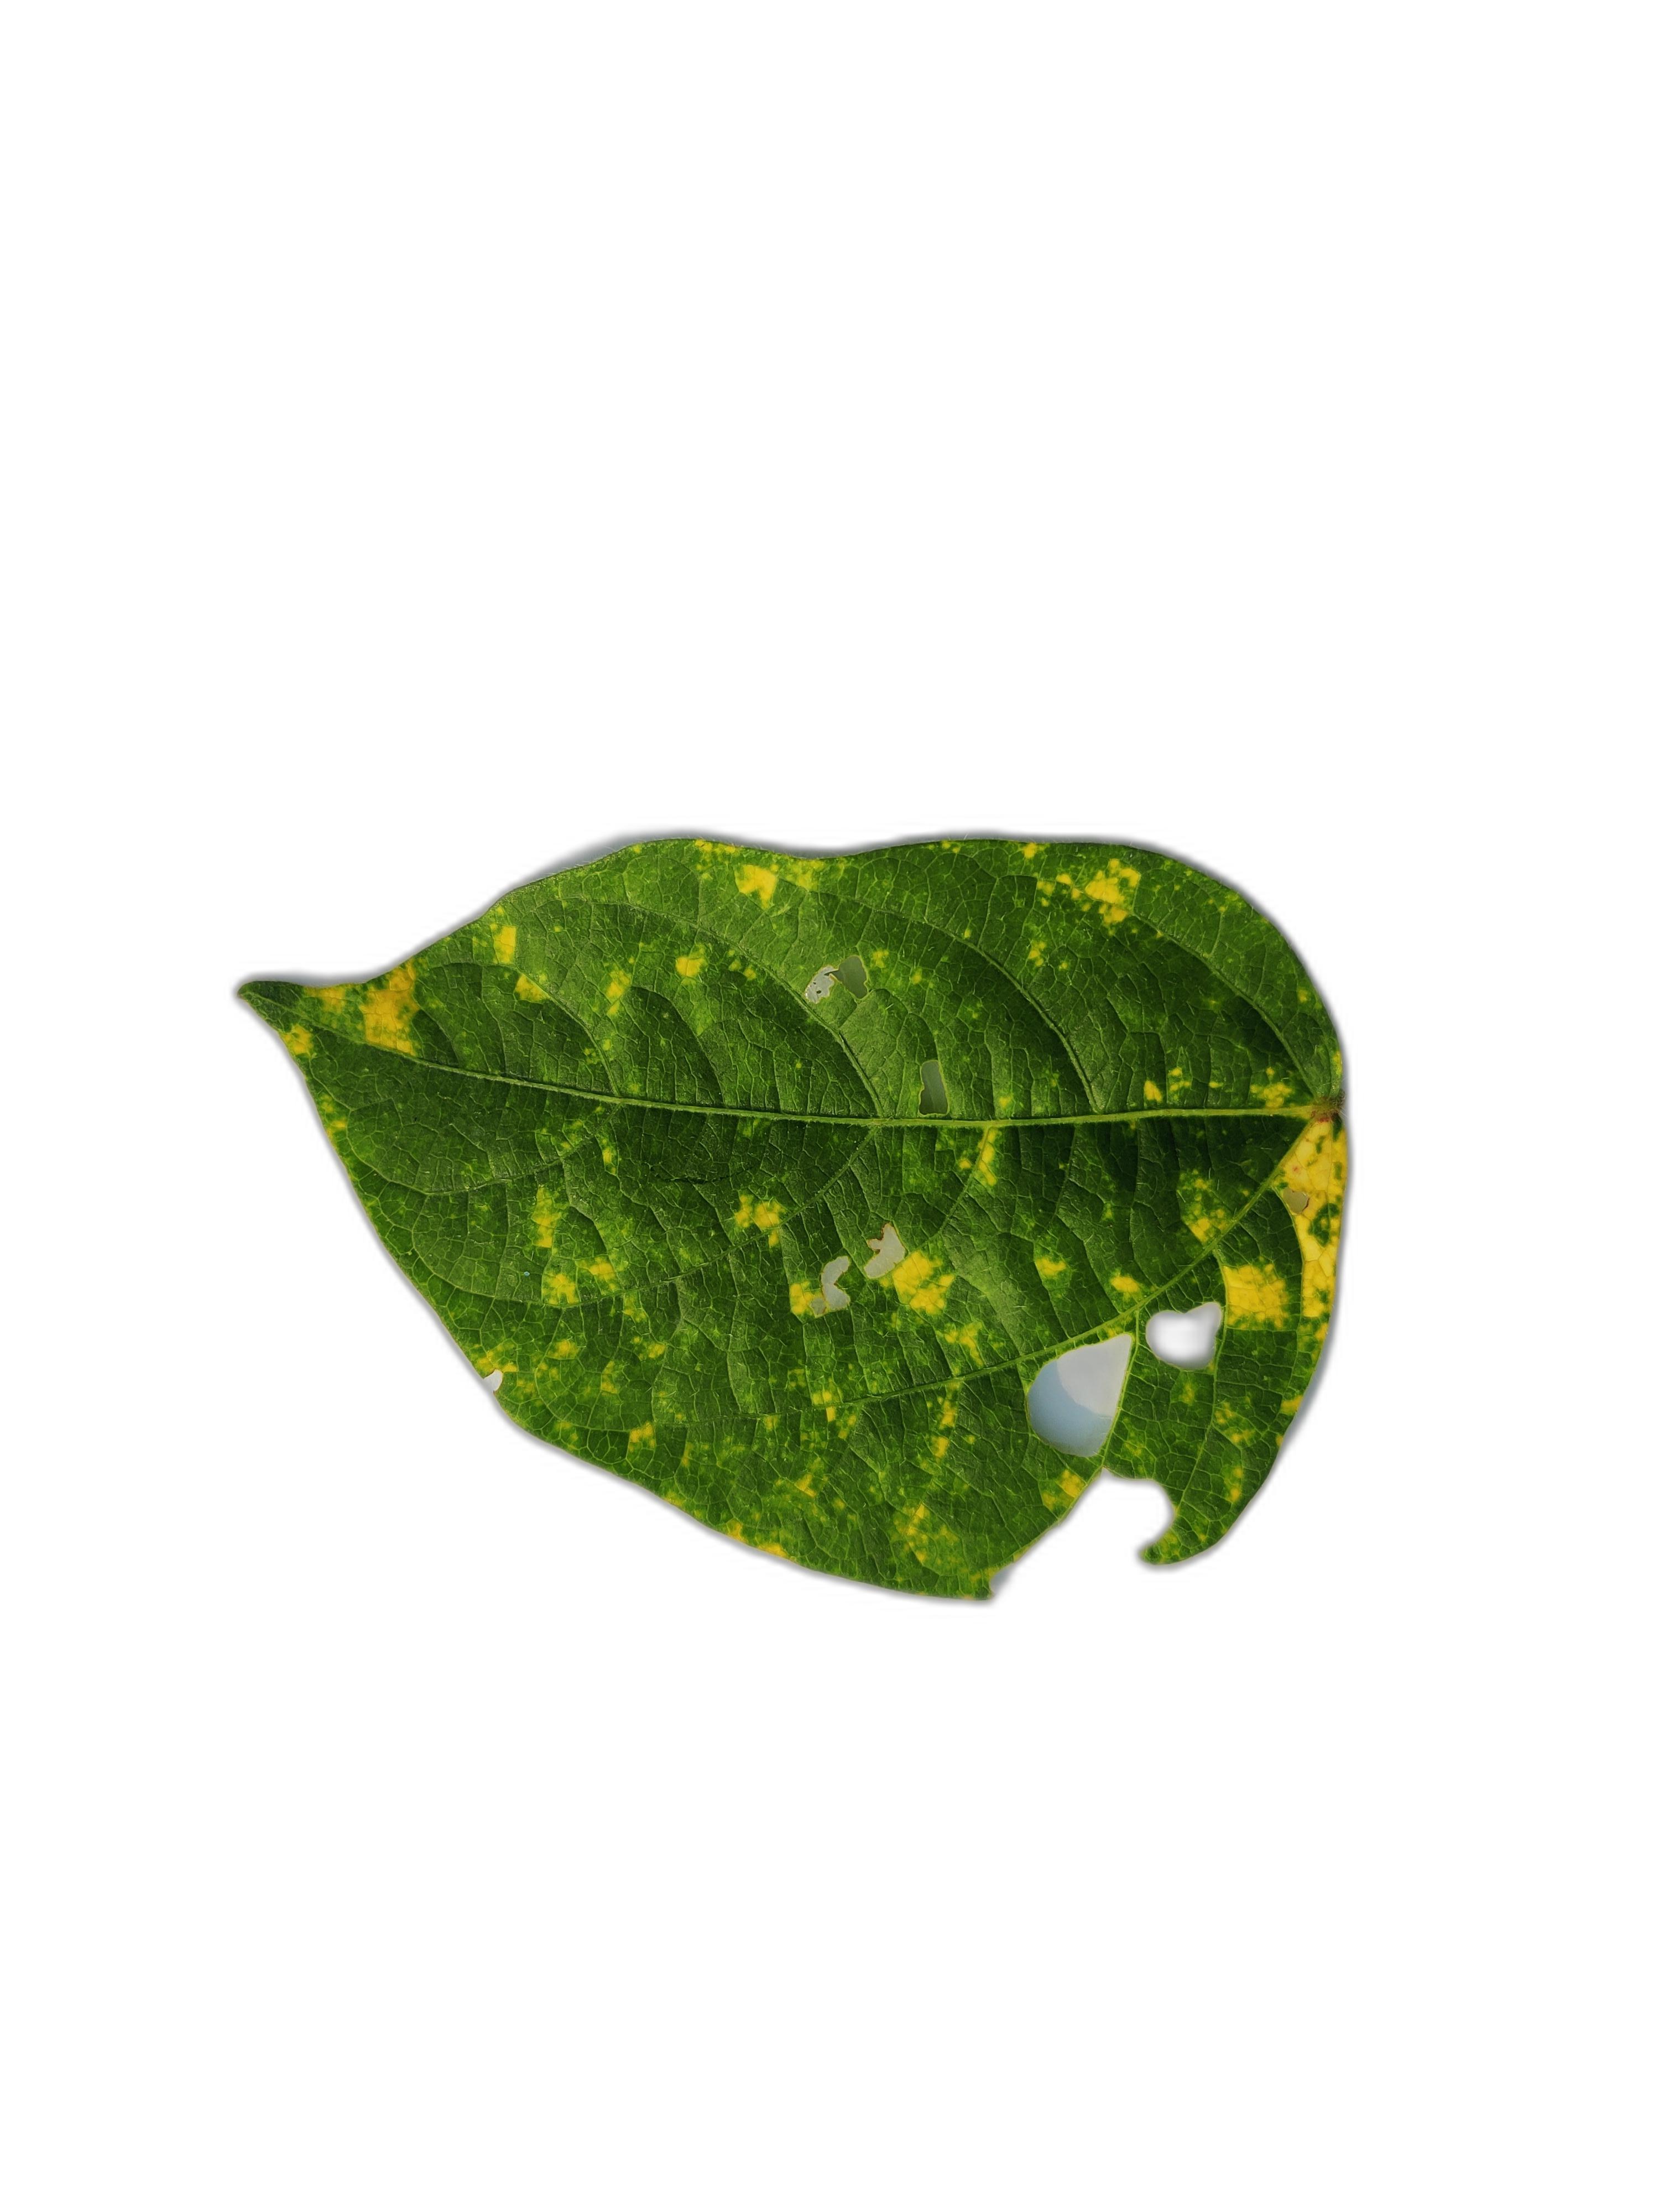
Label: Yellow Mosaic